Chuck Strahl

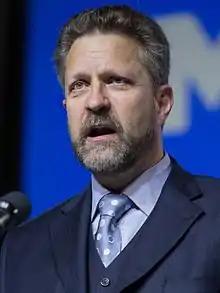
Strahl in 2014

Charles Richard Strahl (February 25, 1957 – August 13, 2024) was a Canadian businessman and politician. He was a Member of Parliament from 1993 to 2011. First elected for the Reform Party, he was the leader of the Democratic Representative Caucus that left the Canadian Alliance in opposition to Stockwell Day's leadership. When the Conservatives won power in 2006, he became a prominent cabinet minister and served as Minister of Agriculture, Indian and Northern Affairs, and Transportation.